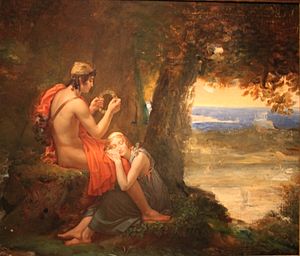
François Gérard / Billedgalleri
Francois Pascal Gérard var en fransk maler og baron.